Sykies

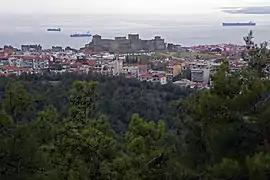
View of Sykies district with Heptapyrgion

Sykies or Sykeai (Συκεαί) is a suburb of the Thessaloniki Urban Area and was a former municipality in the regional unit of Thessaloniki, Greece. Since the 2011 local government reform it is part of the municipality Neapoli-Sykies, of which it is the seat and a municipal unit. The municipal unit population is 35,545 (2021 census). Its land area is 7.982 km².